Pareh

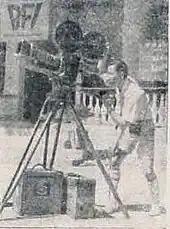
One of the Wong brothers, 1947

Albert Balink, a Dutch journalist, began work on what was to become "Pareh" in 1934. Unlike The Teng Chun, the inexperienced Balink chose to target his film at Dutch audiences. He brought in two of the Wong brothers, Chinese filmmakers who had been inactive since making "Zuster Theresia" ("Sister Theresa") in 1932. The Wongs donated their studio – an old tapioca flour factory – as well as filmmaking equipment. Meanwhile, much of the funding came from other backers. According to the Indonesian film historian Misbach Yusa Biran, the money came from the cinema mogul Buse, while EYE Film Institute records indicate that the film was backed by the Centrale Commissie voor Emigratie en Kolonisatie van Inheemschen and meant to promote migration from Java to Sumatra.